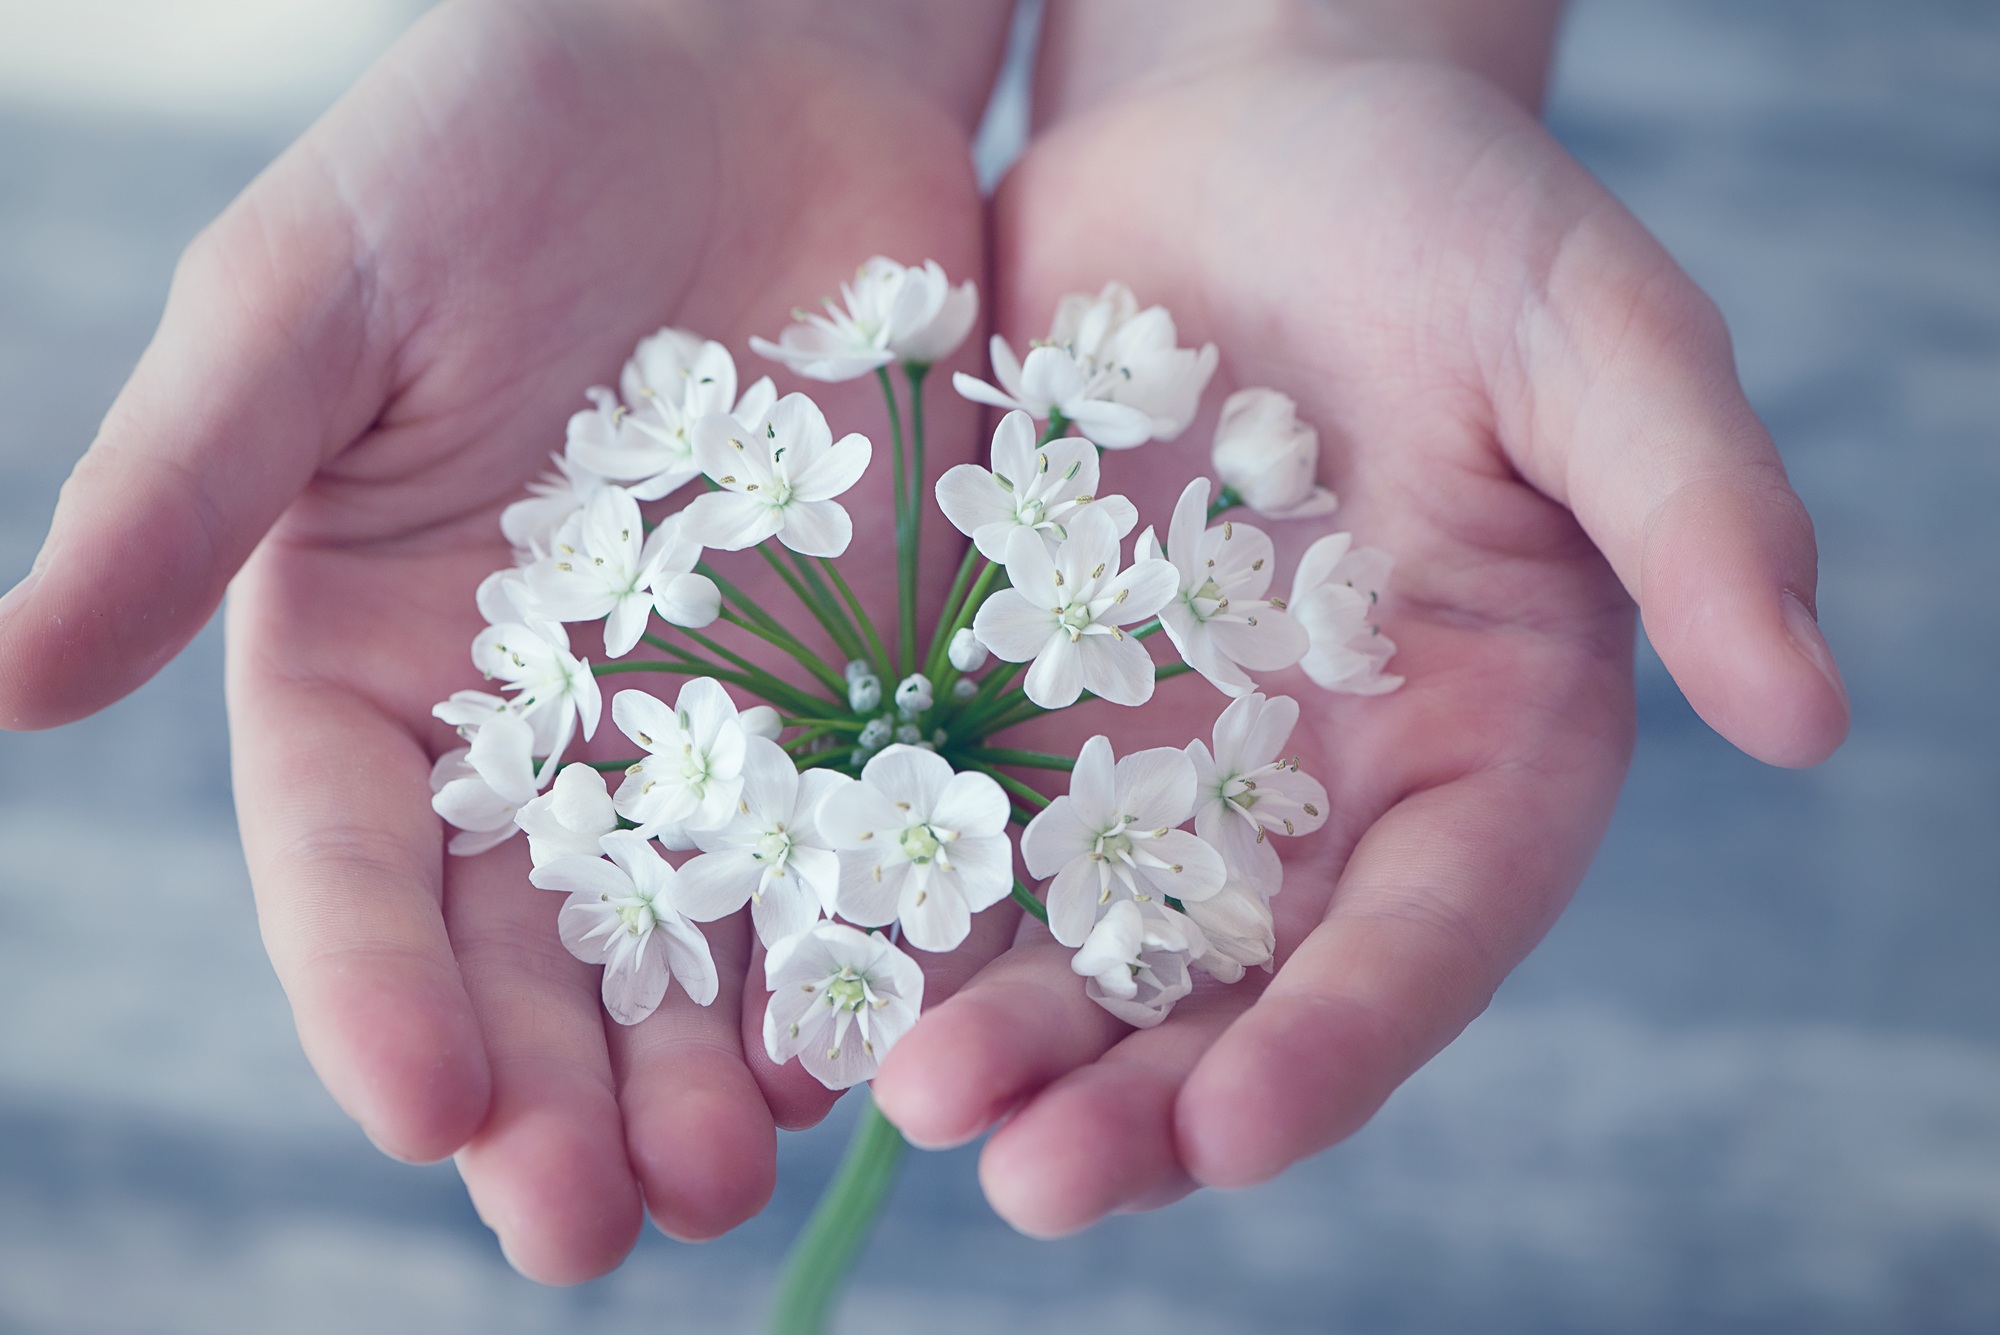
hand, blossom, plant, white, photography, flower, petal, finger, spring, pink, close, flora, white flower, flowers, close up, keep, tender, macro photography, small flowers, carefully, flower bouquet, in the hand, leek flower, be careful